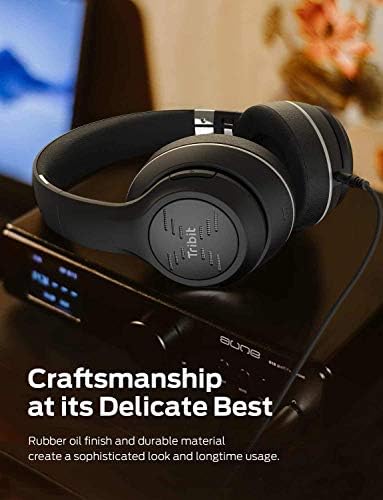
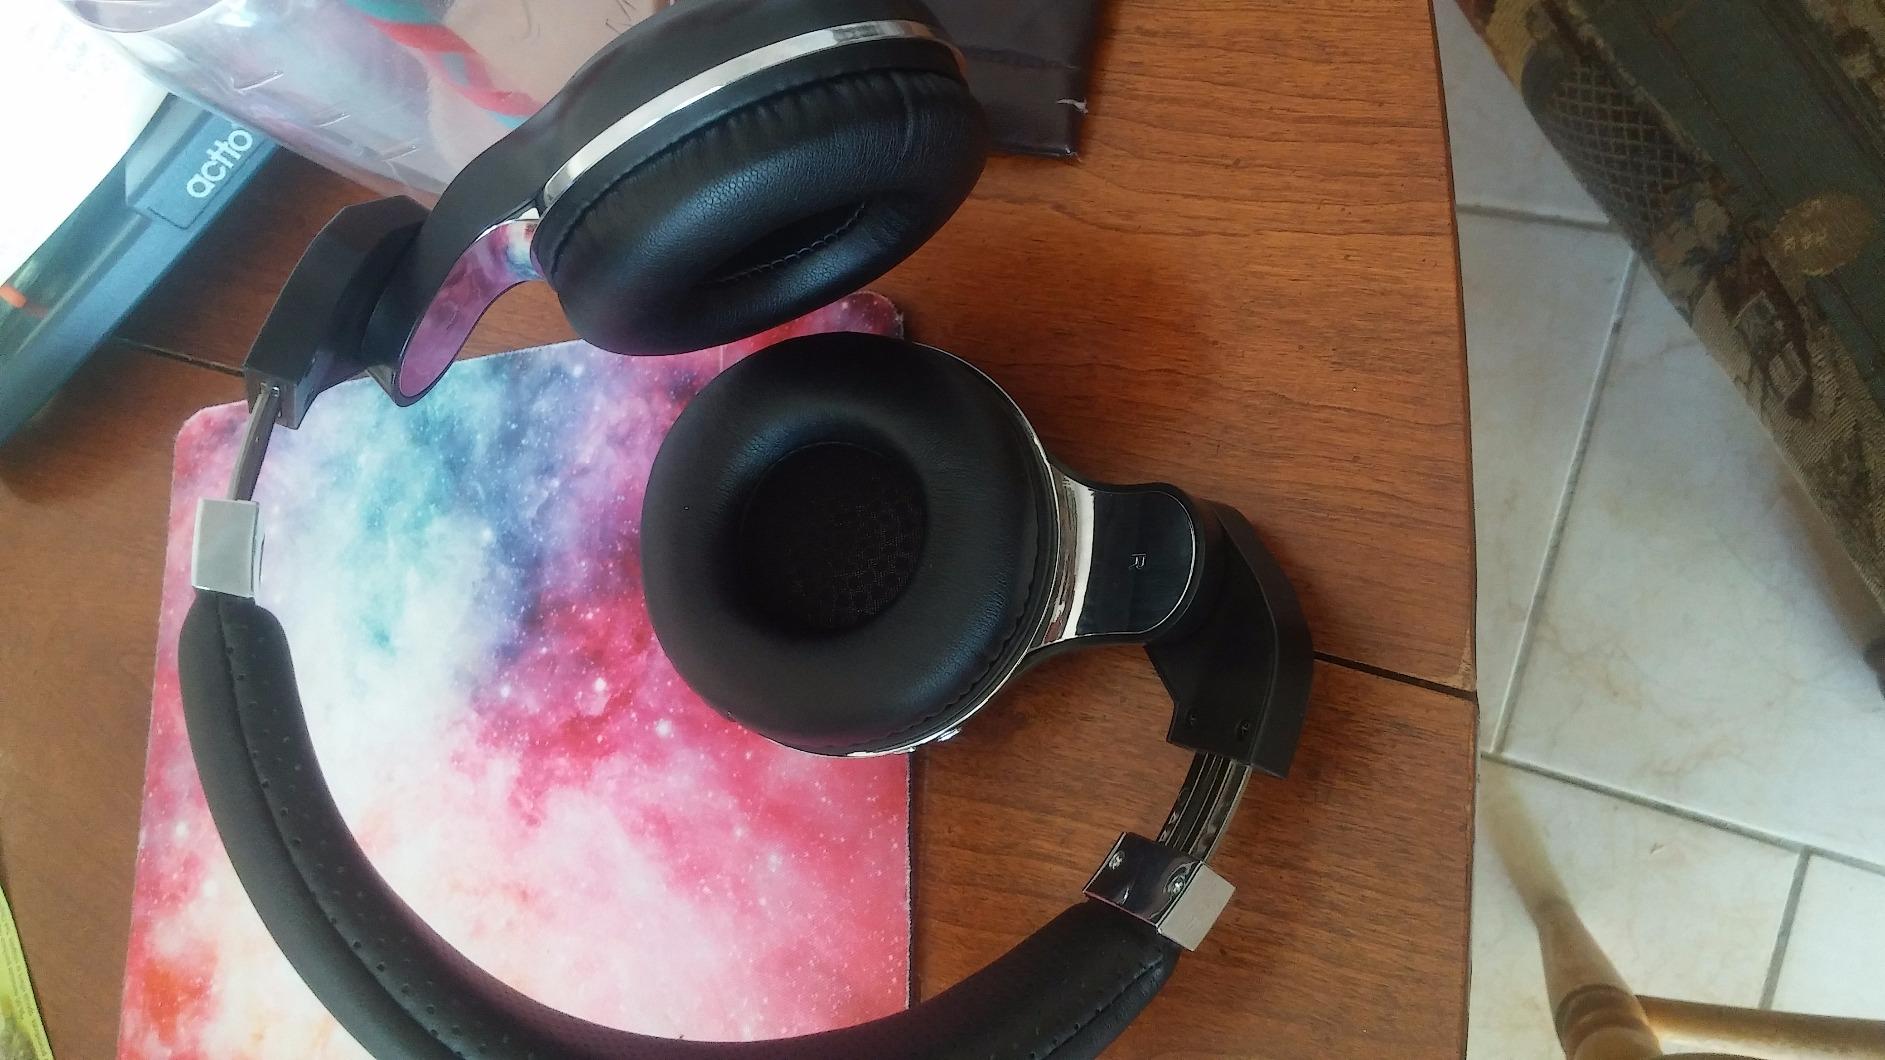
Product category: headphones
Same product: no